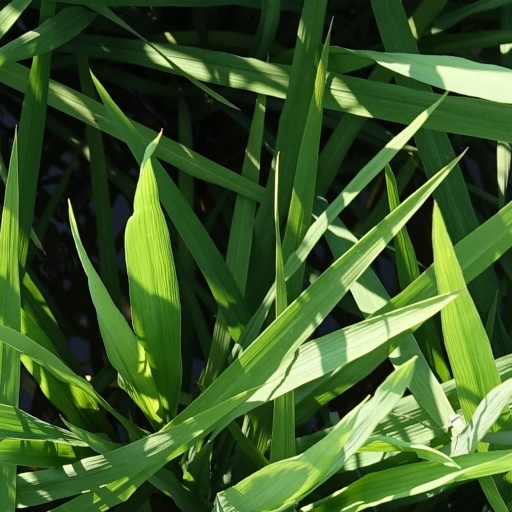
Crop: rice